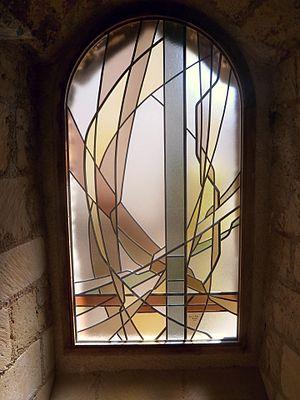
Un vitrail moderne de la chapelle
La chapelle Saint-Libert est une ancienne église romane datant principalement du XIIᵉ siècle, se trouvant dans le plus vieux quartier de Tours, en partie construite sur le rempart du castrum gallo-romain du IVᵉ siècle, le long de la Loire. Sa nef est inscrite à l'inventaire supplémentaire des monuments historiques depuis le 2 décembre 1946 à l'initiative de la Société archéologique de Touraine.